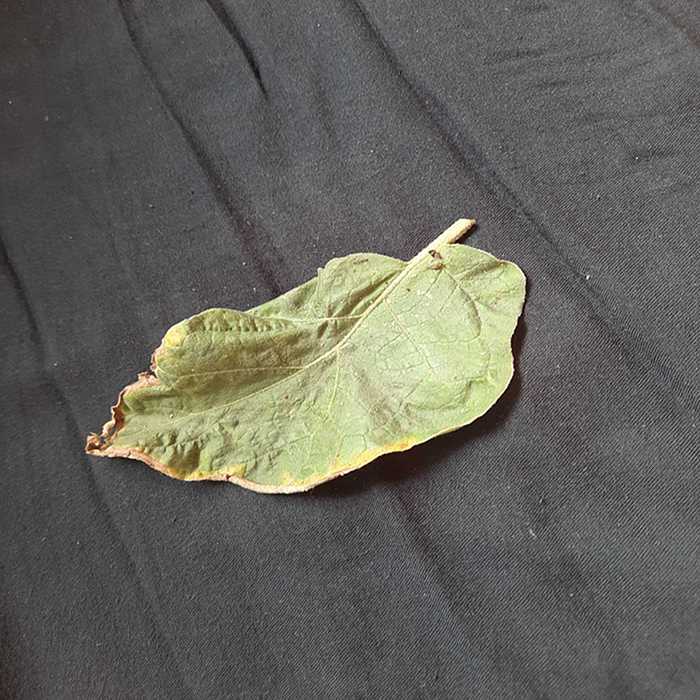
Plant: Eggplant
Label: Eggplant begomovirus